Battlecruiser

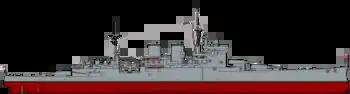
"Renown", as reconstructed, in 1939

The navies of Japan and the United States, not being affected immediately by the war, had time to develop new heavy guns for their latest designs and to refine their battlecruiser designs in light of combat experience in Europe. The Imperial Japanese Navy began four s. These vessels would have been of unprecedented size and power, as fast and well armoured as "Hood" whilst carrying a main battery of ten 16-inch guns, the most powerful armament ever proposed for a battlecruiser. They were, for all intents and purposes, fast battleships—the only differences between them and the s which were to precede them were less side armour and a increase in speed. The United States Navy, which had worked on its battlecruiser designs since 1913 and watched the latest developments in this class with great care, responded with the . If completed as planned, they would have been exceptionally fast and well armed with eight 16-inch guns, but carried armour little better than the "Invincible"s—this after an increase in protection following Jutland. The final stage in the post-war battlecruiser race came with the British response to the "Amagi" and "Lexington" types: four G3 battlecruisers. Royal Navy documents of the period often described any battleship with a speed of over about as a battlecruiser, regardless of the amount of protective armour, although the G3 was considered by most to be a well-balanced fast battleship.